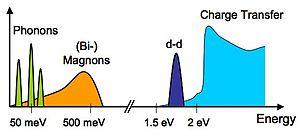
La diffusion inélastique résonante de rayons X est une des techniques de diffusion des rayons X qui permet d'étudier la configuration électronique des molécules et des matériaux.